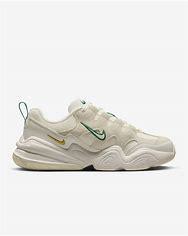
Brand: Nike
Model: Tech Hera